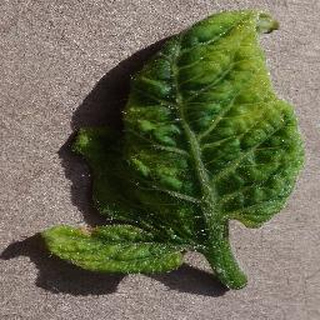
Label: tomato_yellow_leaf_curl_virus